Question: Please indicate a possible affordance area of baseball bat that can be used for holding
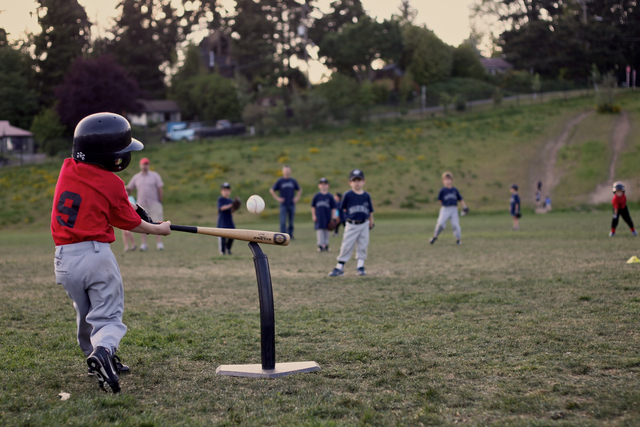
Answer: [134.896, 214.351, 202.05, 234.316]